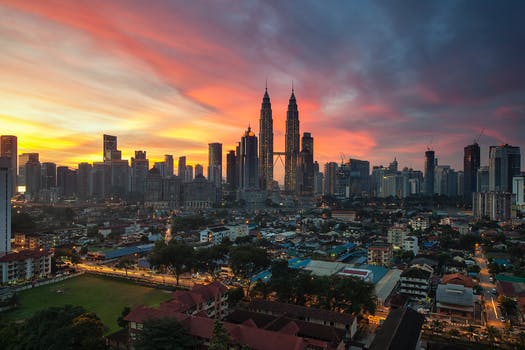
Label: No Watermark